William Montgomery Jr.

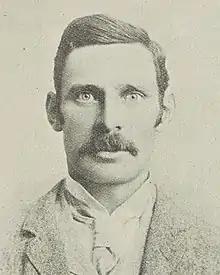
William Montgomery Jr.

William Hugh Montgomery (14 September 1866 – 27 July 1958) was a New Zealand politician of the Liberal Party, from the Canterbury region.